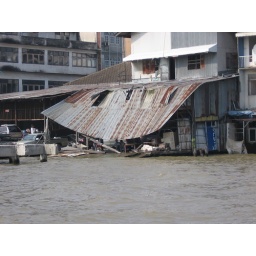
a house by the river